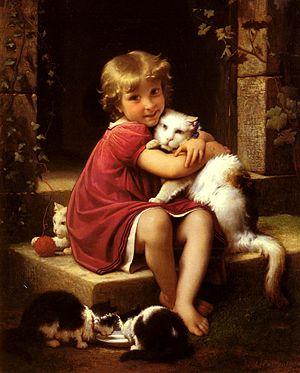
Son favori